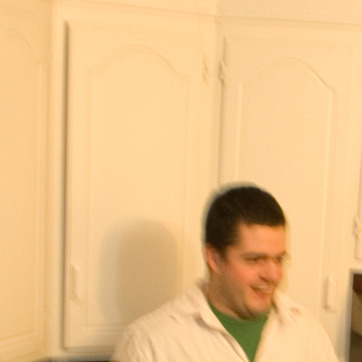
Material: painted